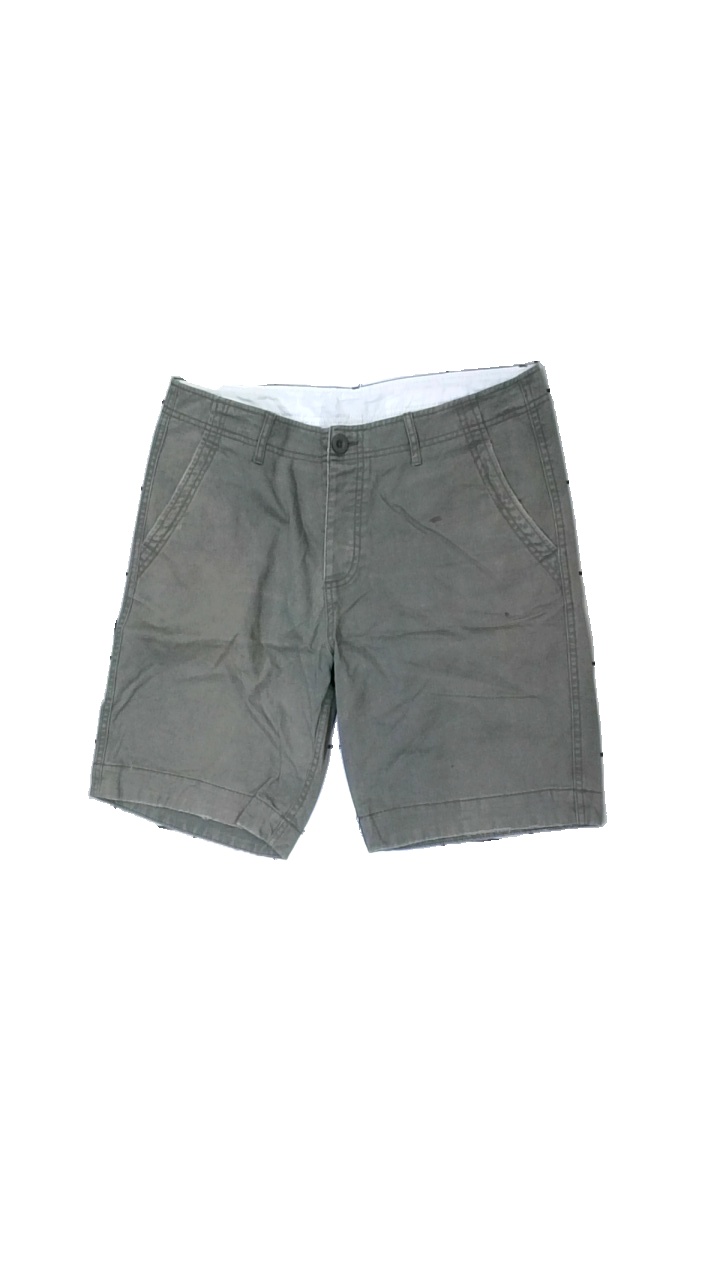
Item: Shorts (Men)
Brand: Missing
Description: grå shorts med flera fläckar över hela
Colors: Grey
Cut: Regular
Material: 100% cotton
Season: Summer
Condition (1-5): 3
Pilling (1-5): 5
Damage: fläckar
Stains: Major
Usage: Export
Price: <50